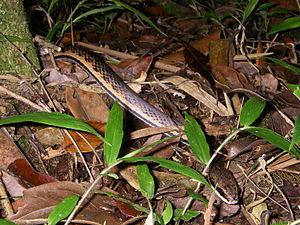
Liopholidophis dolicocercus est une espèce de serpents de la famille des Lamprophiidae.
La faune de Madagascar, tout comme sa flore, est très riche. En effet celle-ci présente entre 80 % et 90 % d'espèces endémiques. Cette notion d'endémisme bien qu'elle ne soit pas inexacte reste subjective, puisque dépendante du niveau taxonomique à partir duquel se positionne l'observateur et de la surface ou du milieu considéré. De nombreux taxons spécifiques ou génériques, sont strictement endémiques à Madagascar, mais aussi, plus rarement au niveau de la famille et atteignent donc des taux d'endémisme proche ou égaux de 100 %.